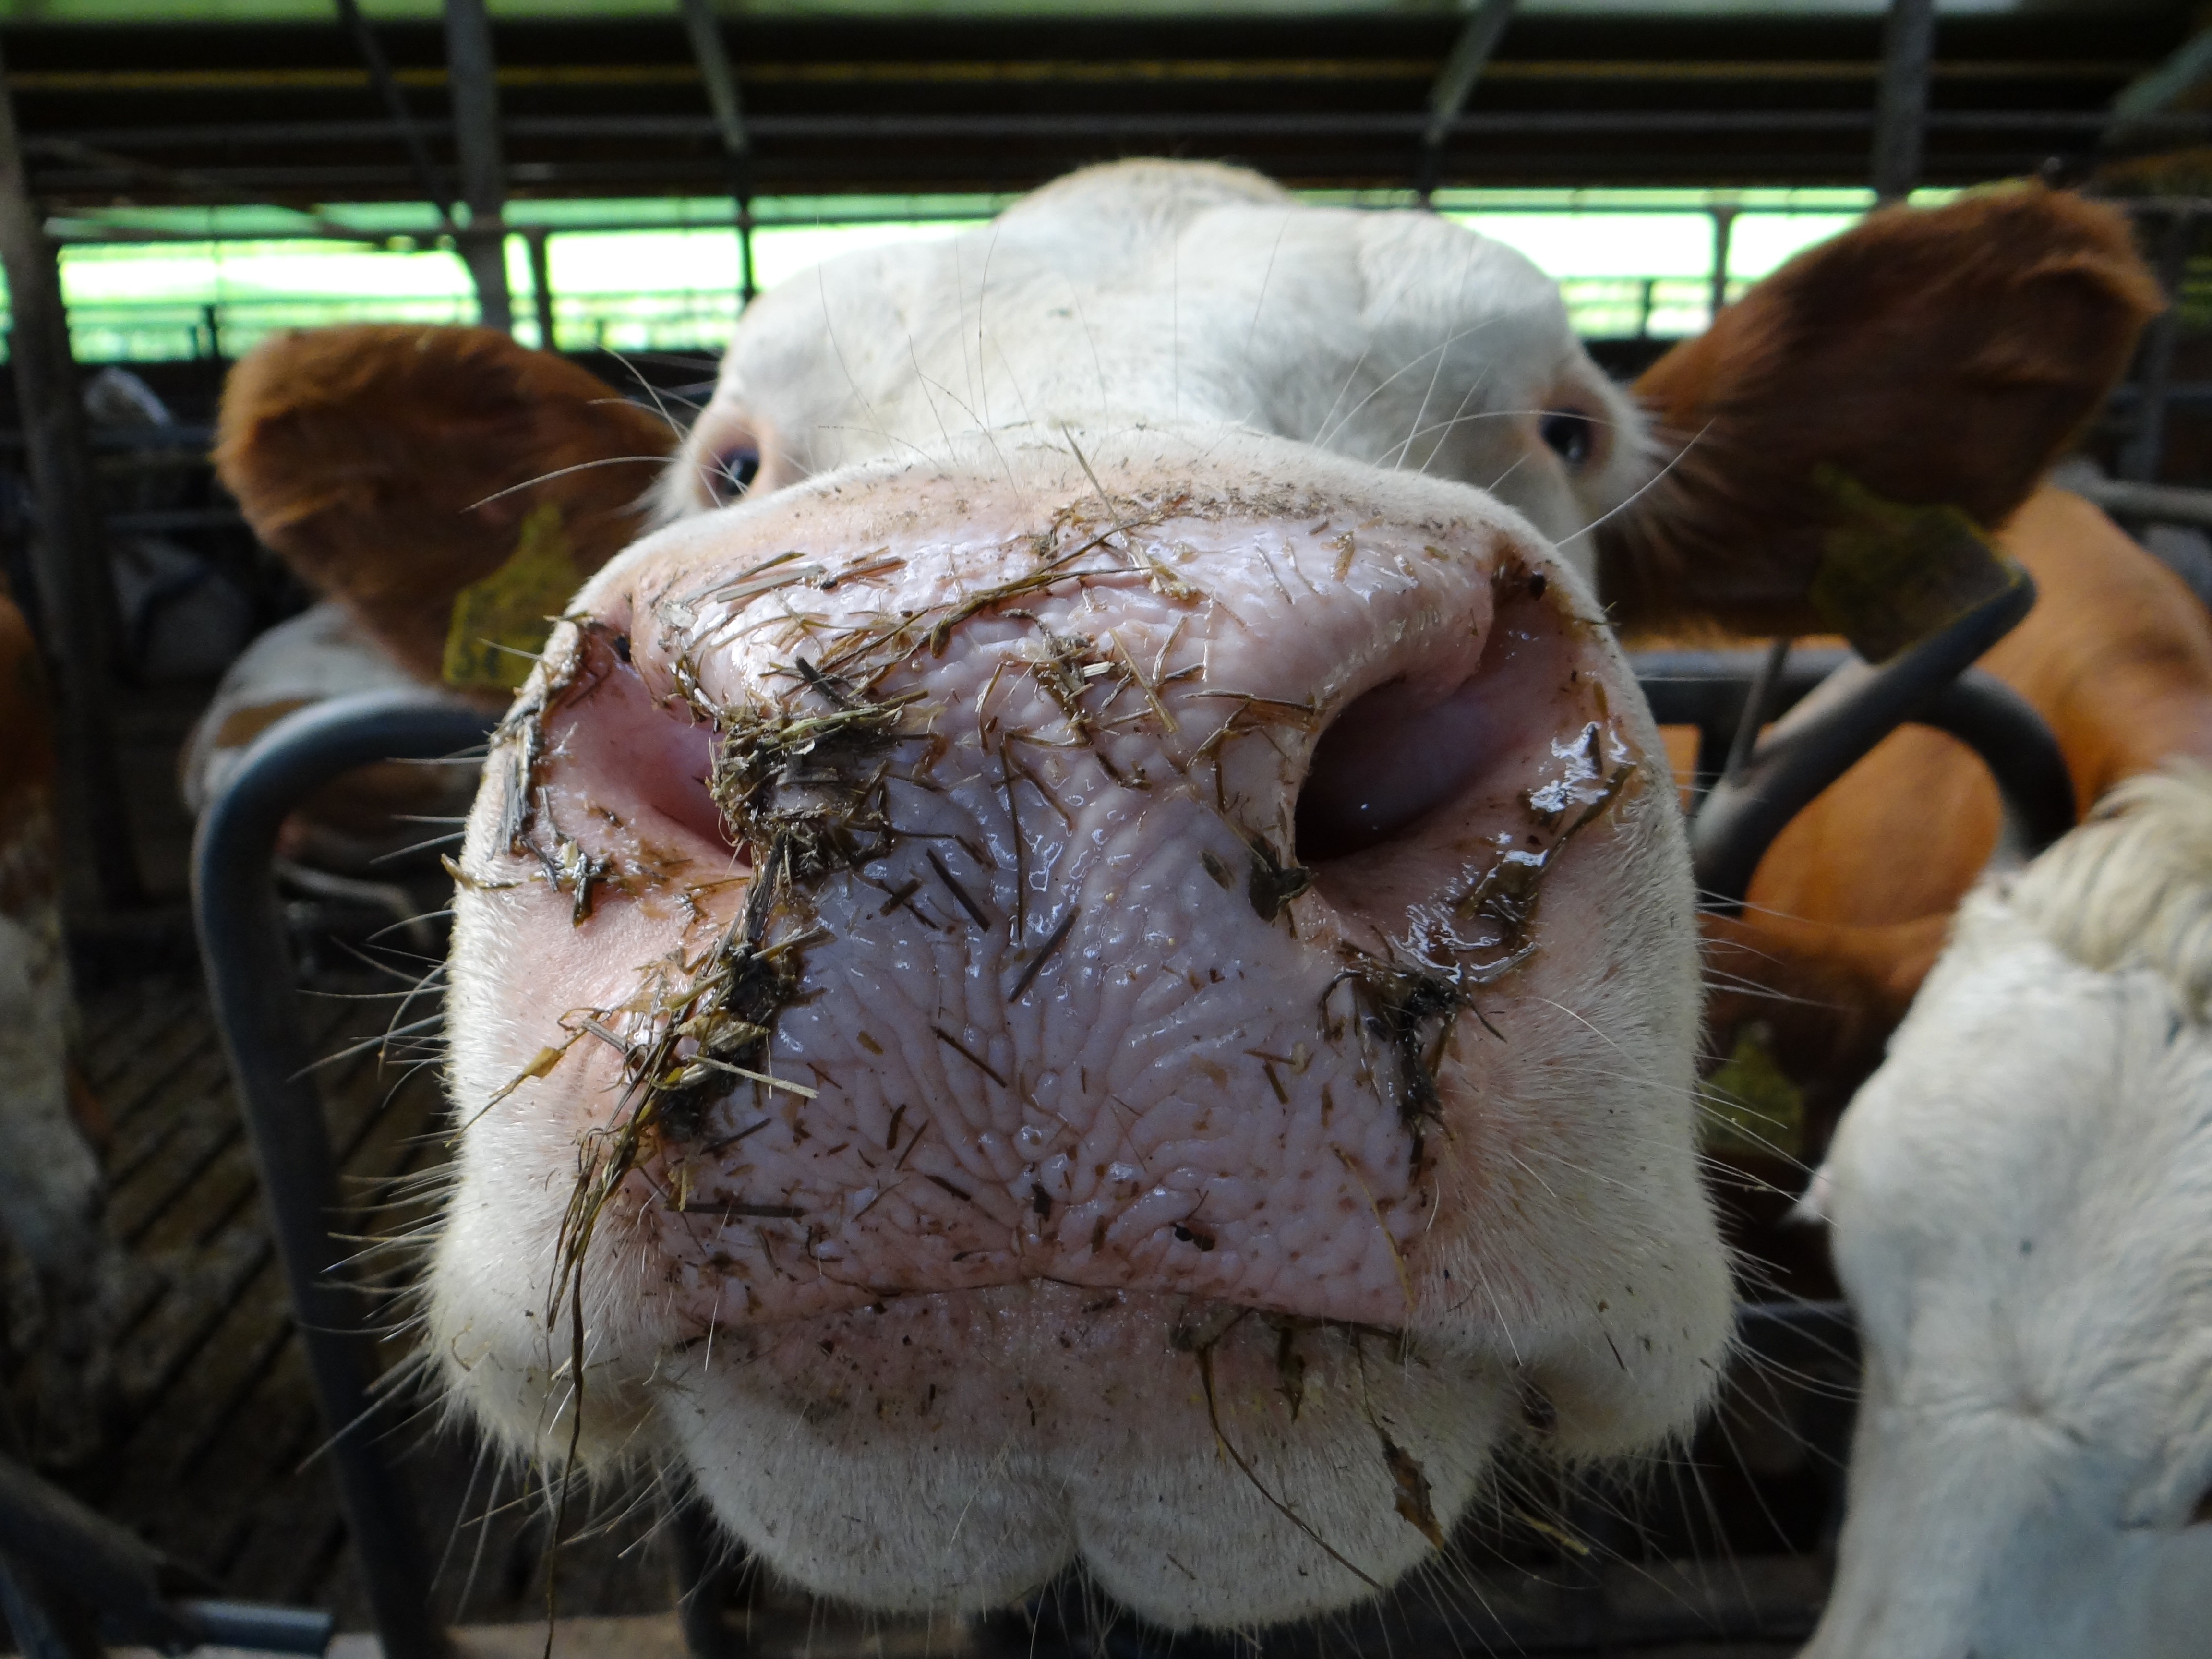
hay, farm, barn, cow, sheep, mammal, eat, close up, cows, nose, stall, sheeps, cowshed, dairy cow, cattle like mammal, cow goat family